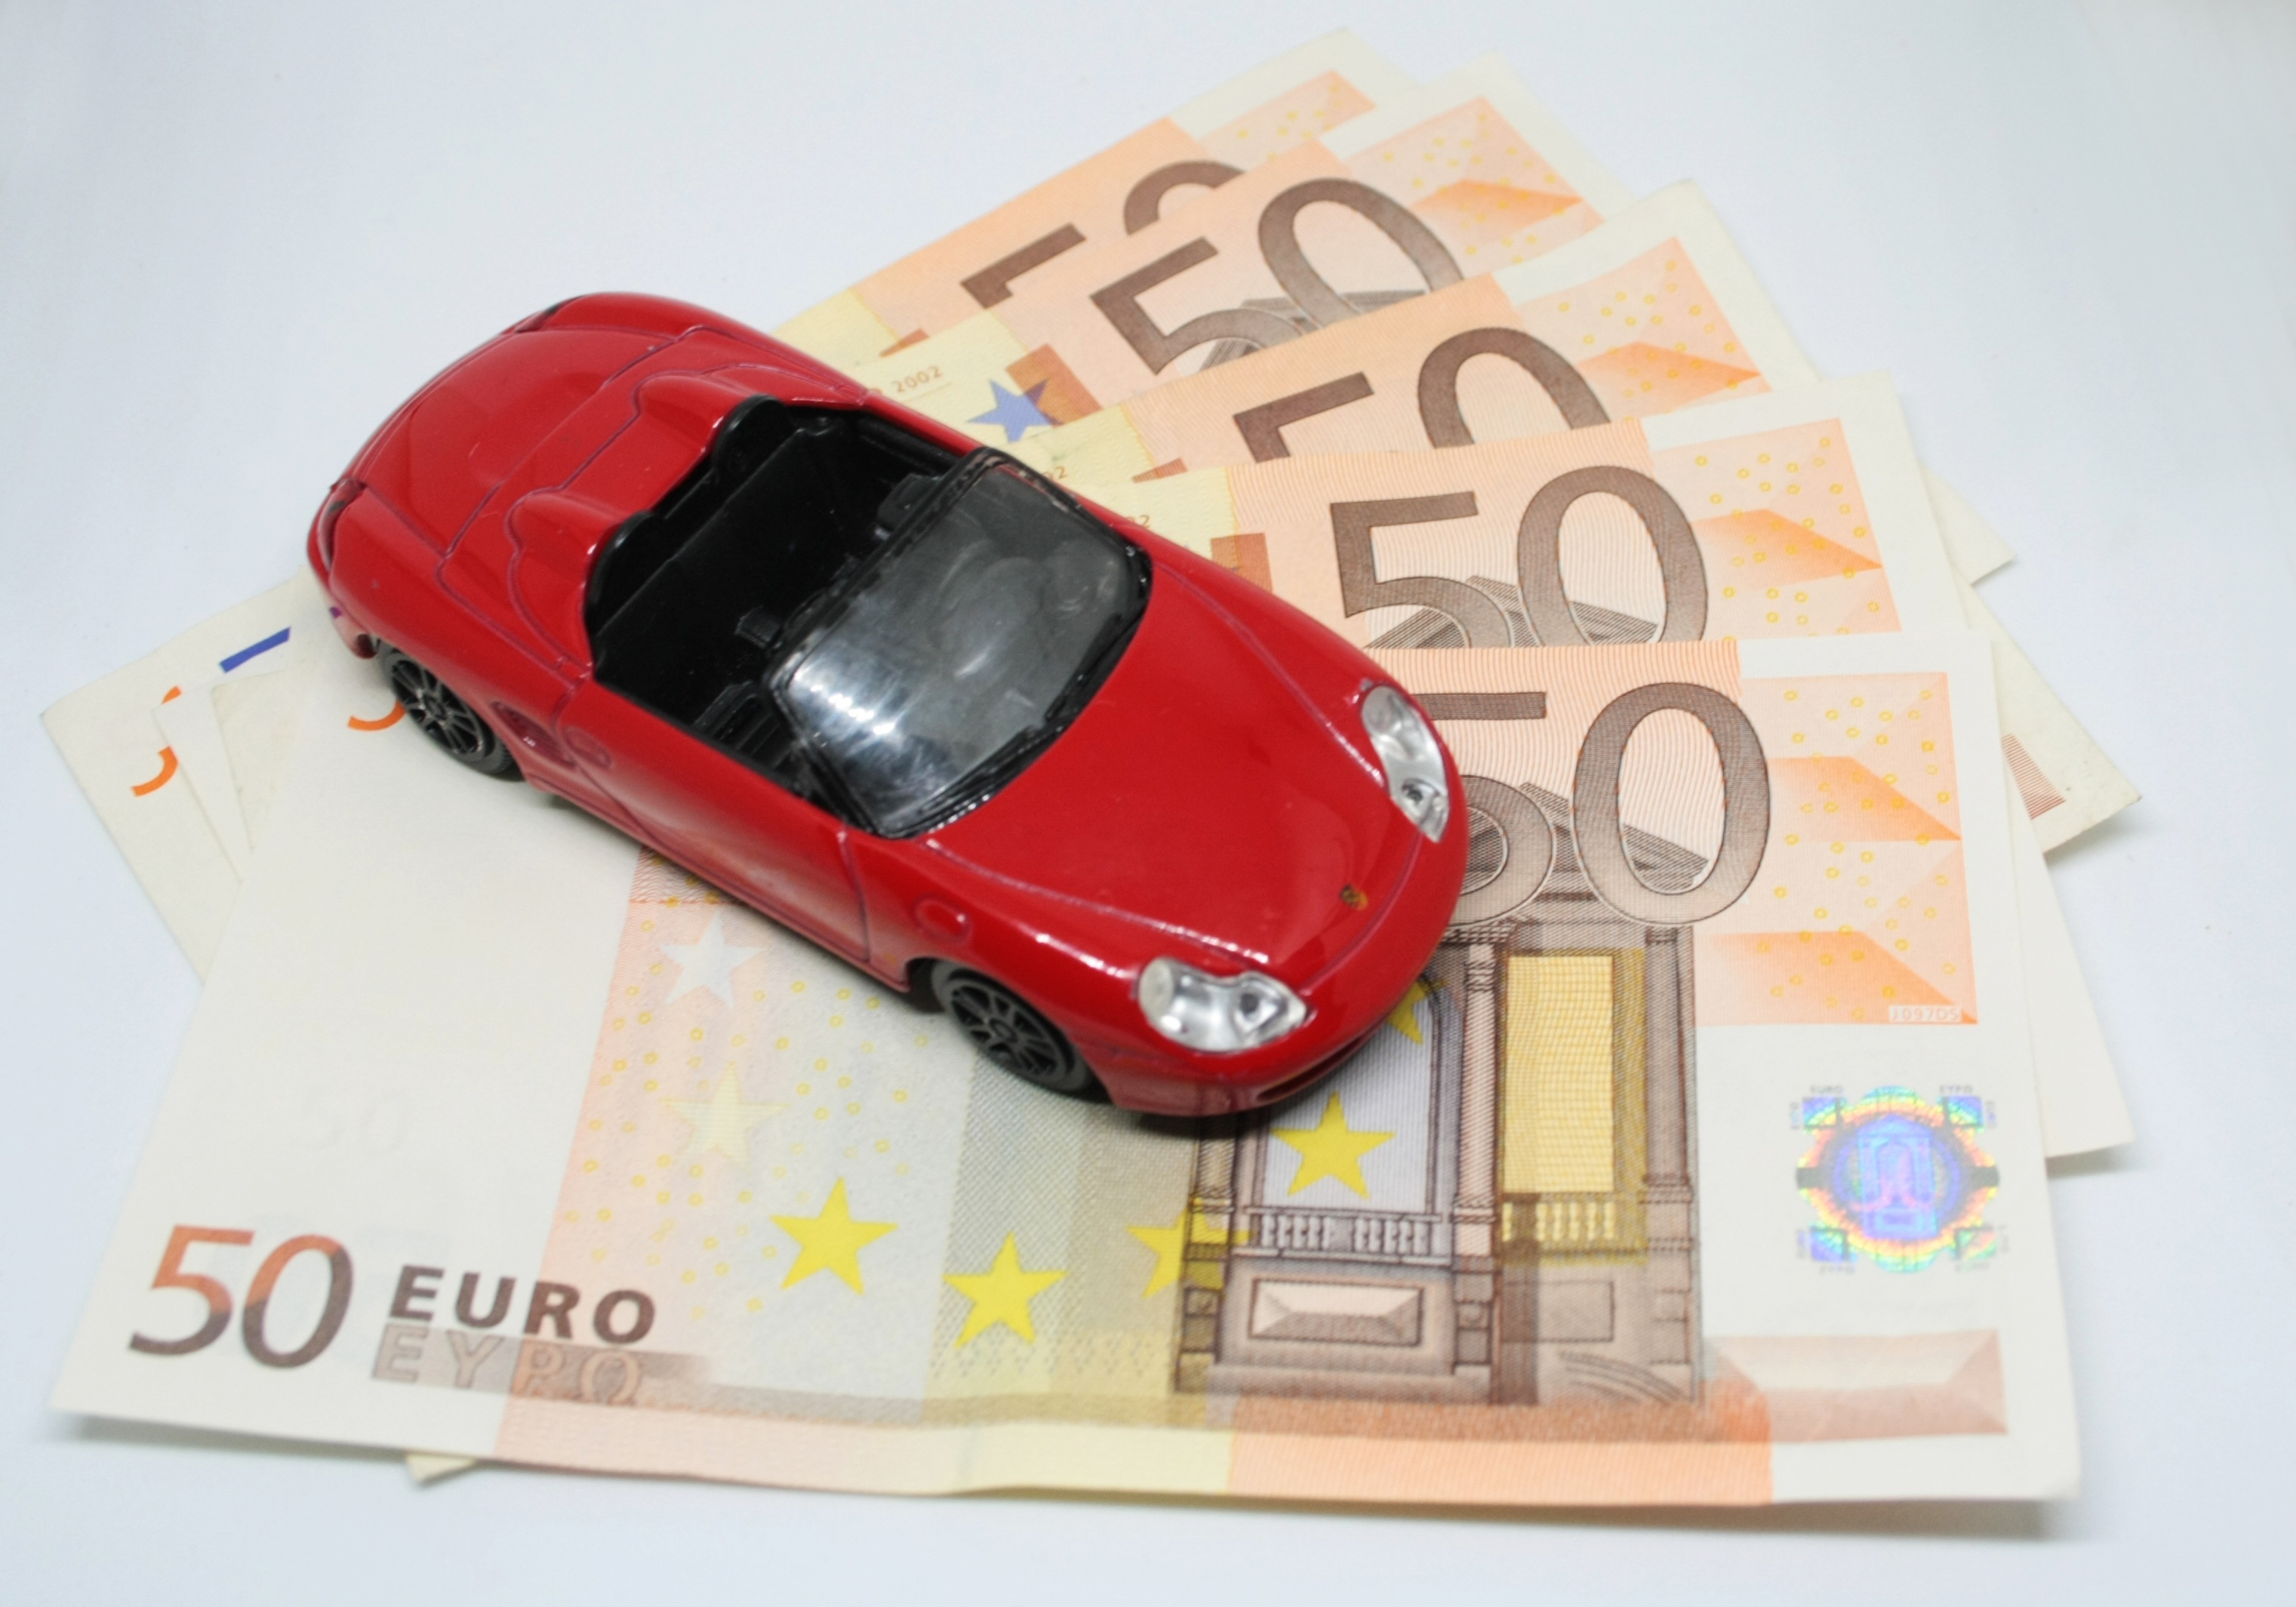
car, game, vehicle, money, auto, machine, toy, brand, race car, supercar, illustration, machines, motor, toys, euro, ferrari, value, toy car, insurance, sports cars, model car, red car, car insurance, scale model, automobile make, red toy car